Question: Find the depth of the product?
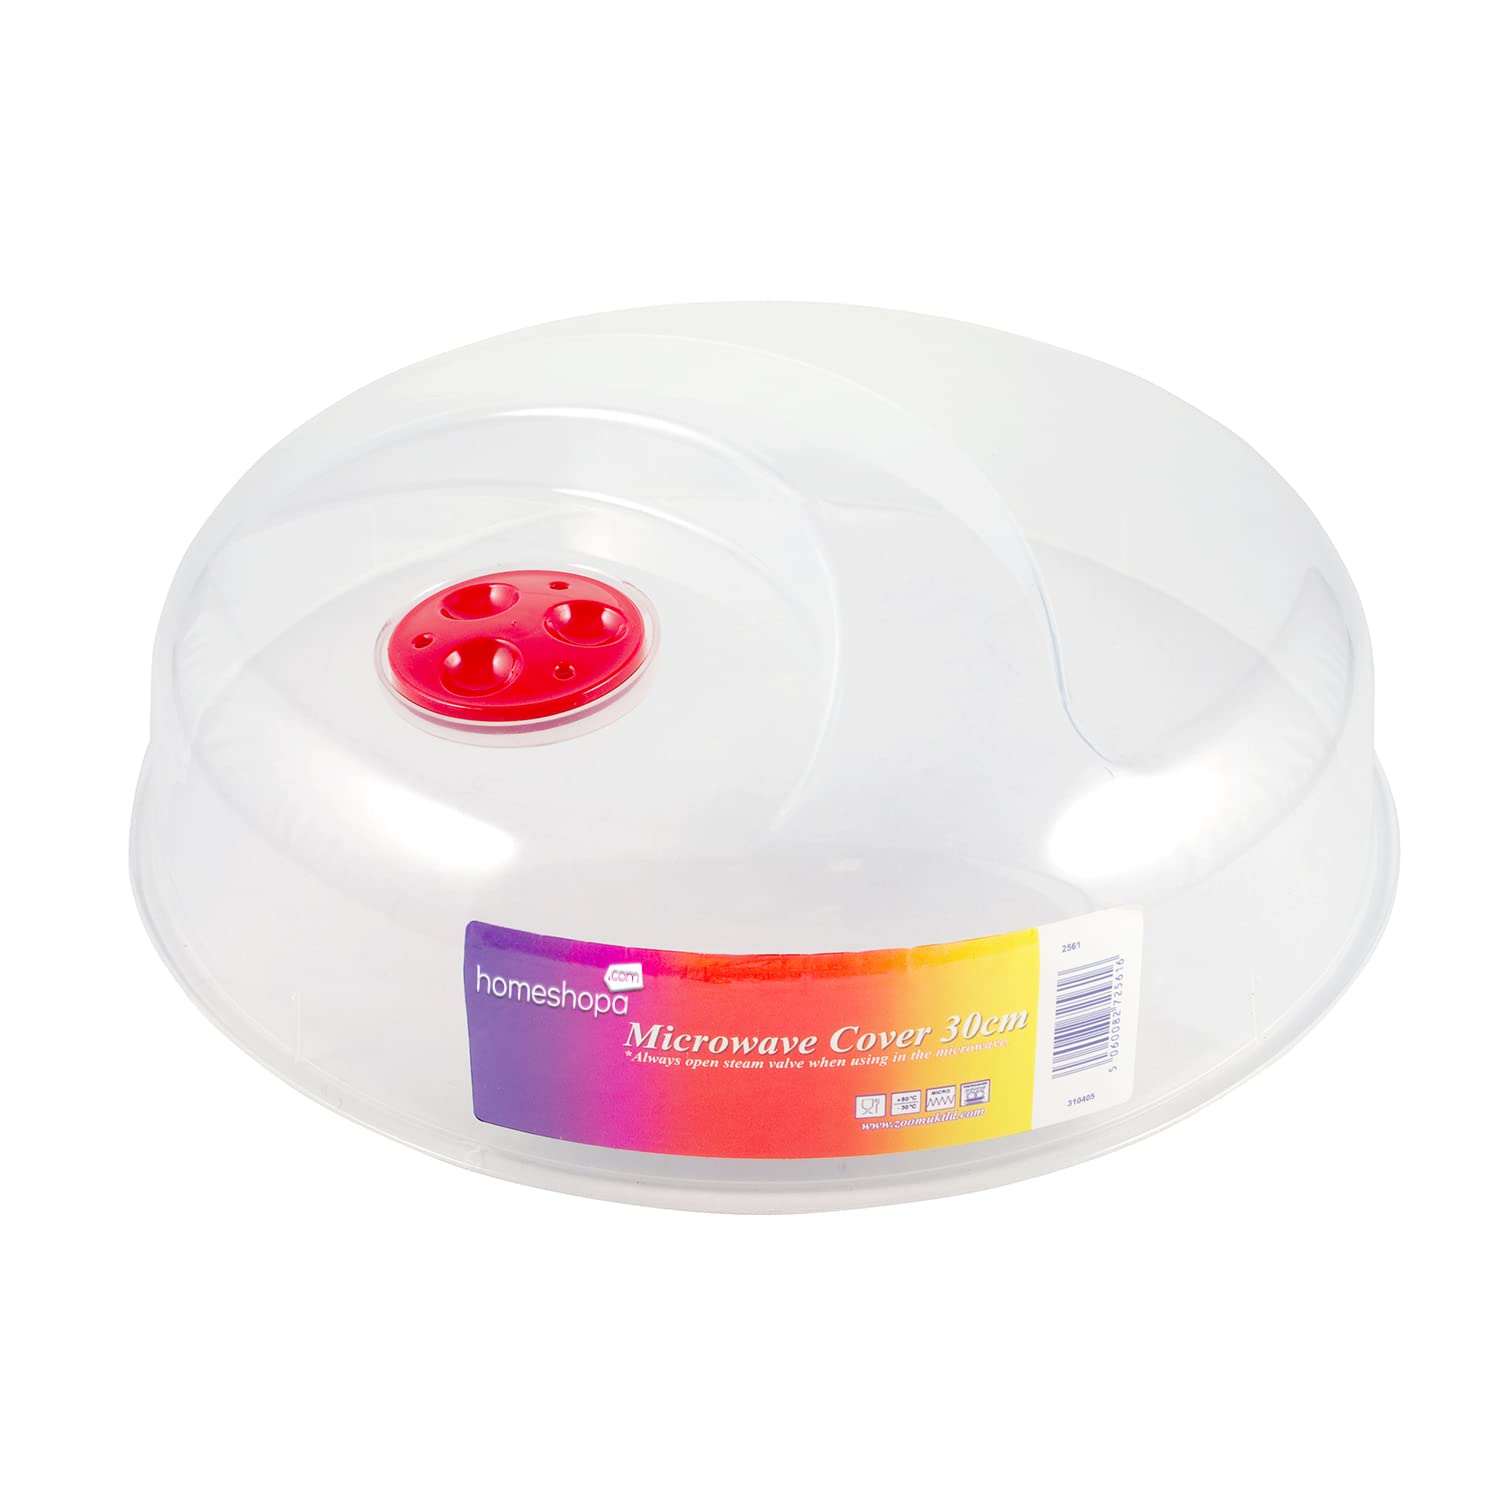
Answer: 30.0 centimetre